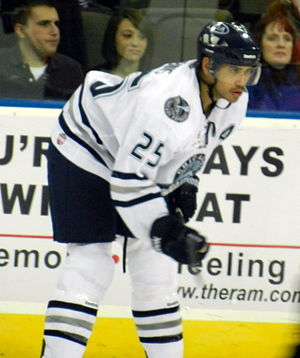
Bobby Robins
Bobby Robins er en amerikansk ishockeyspiller, der i øjeblikket spiller for Rødovre Mighty Bulls i den danske Superisliga.